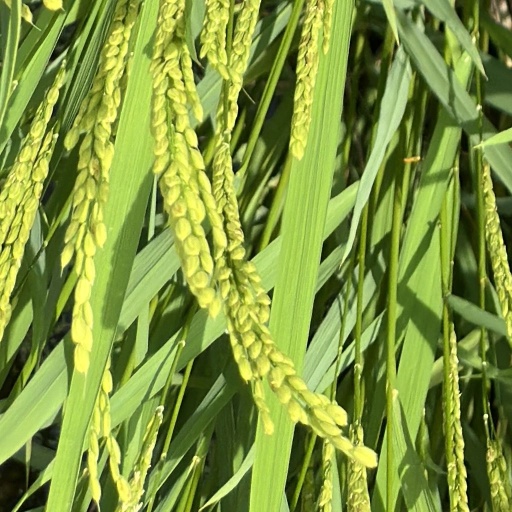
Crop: rice